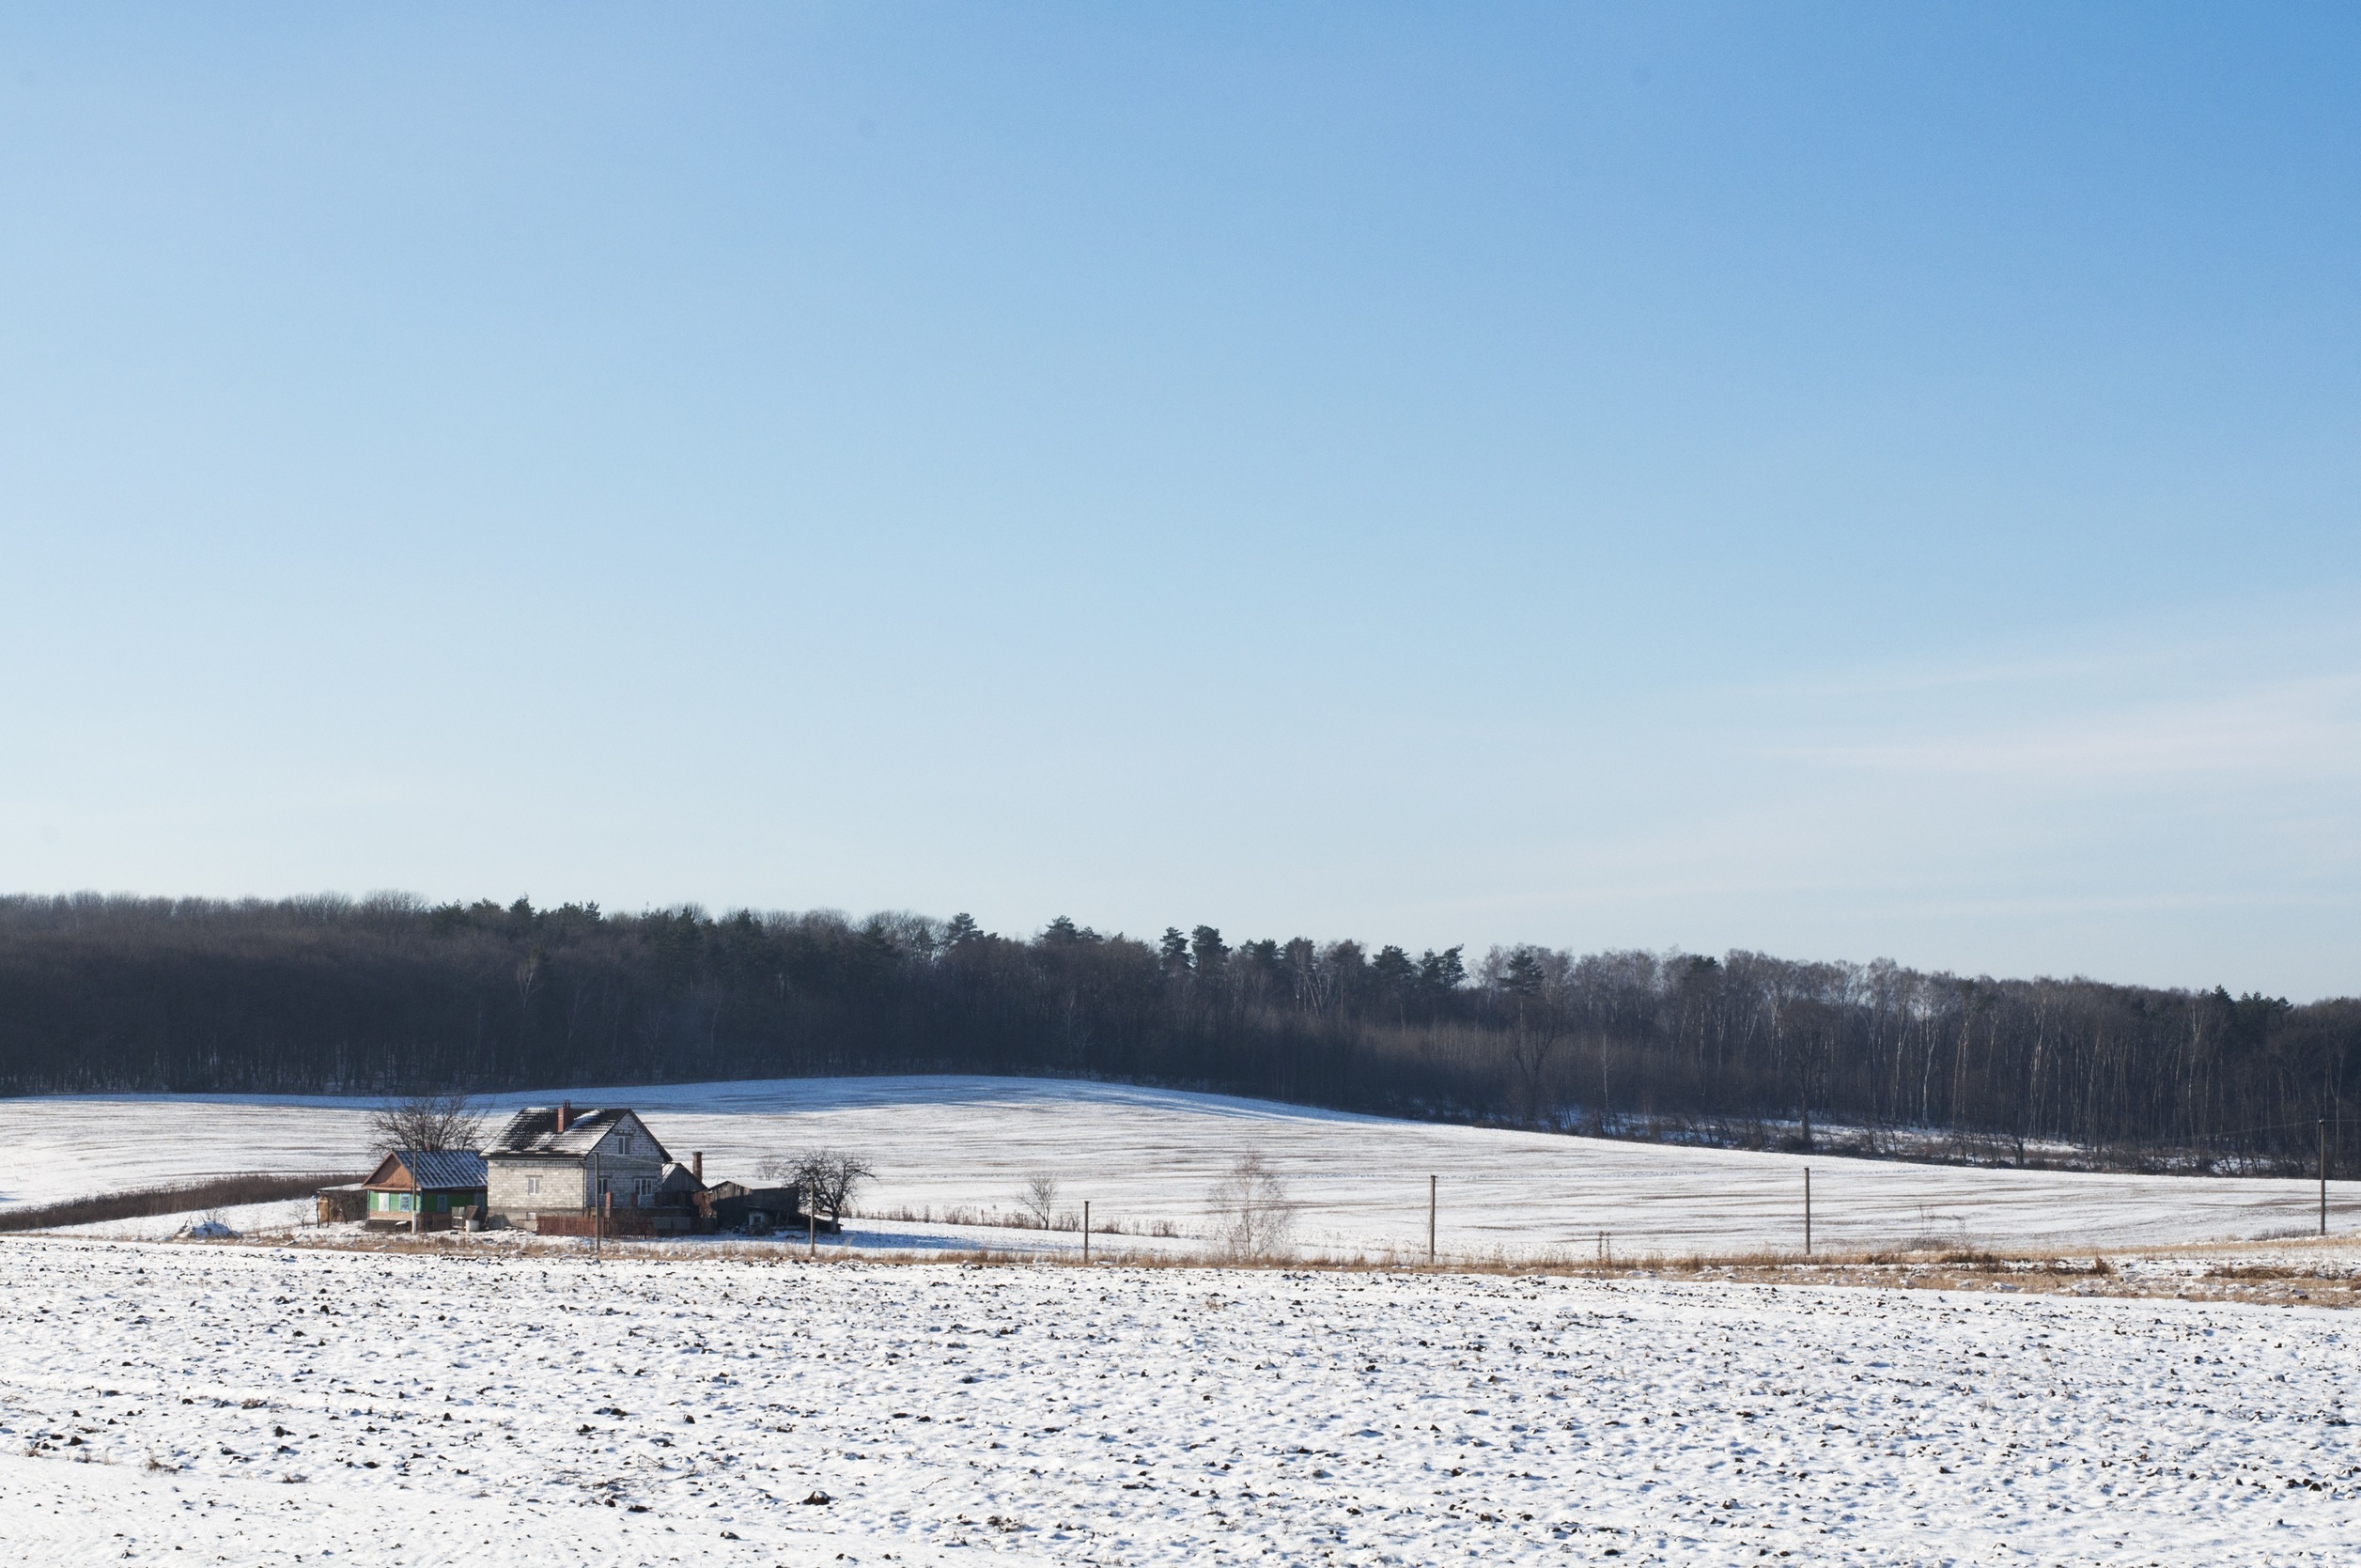
landscape, sea, nature, forest, outdoor, mountain, snow, cold, winter, sky, white, countryside, house, lake, country, idyllic, ice, vehicle, reservoir, arctic, season